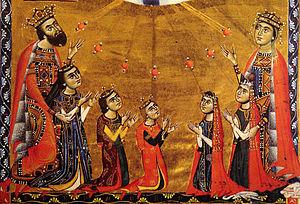
Thoros III est un roi d'Arménie de 1293 à 1296. Il est fils de Léon III, roi d'Arménie, et de Keran de Lampron, et de la famille des Héthoumides.
Léon III ou Lévon III est un roi d'Arménie de 1269 à 1289, de la famille des Héthoumides. Il est fils d'Héthoum Iᵉʳ de Barbaron, roi d'Arménie, et d'Isabelle d'Arménie, reine d'Arménie.